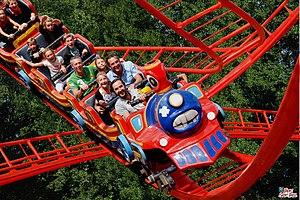
Super Coaster Parc Saint Paul
Jazzland devenu Six Flags New Orleans